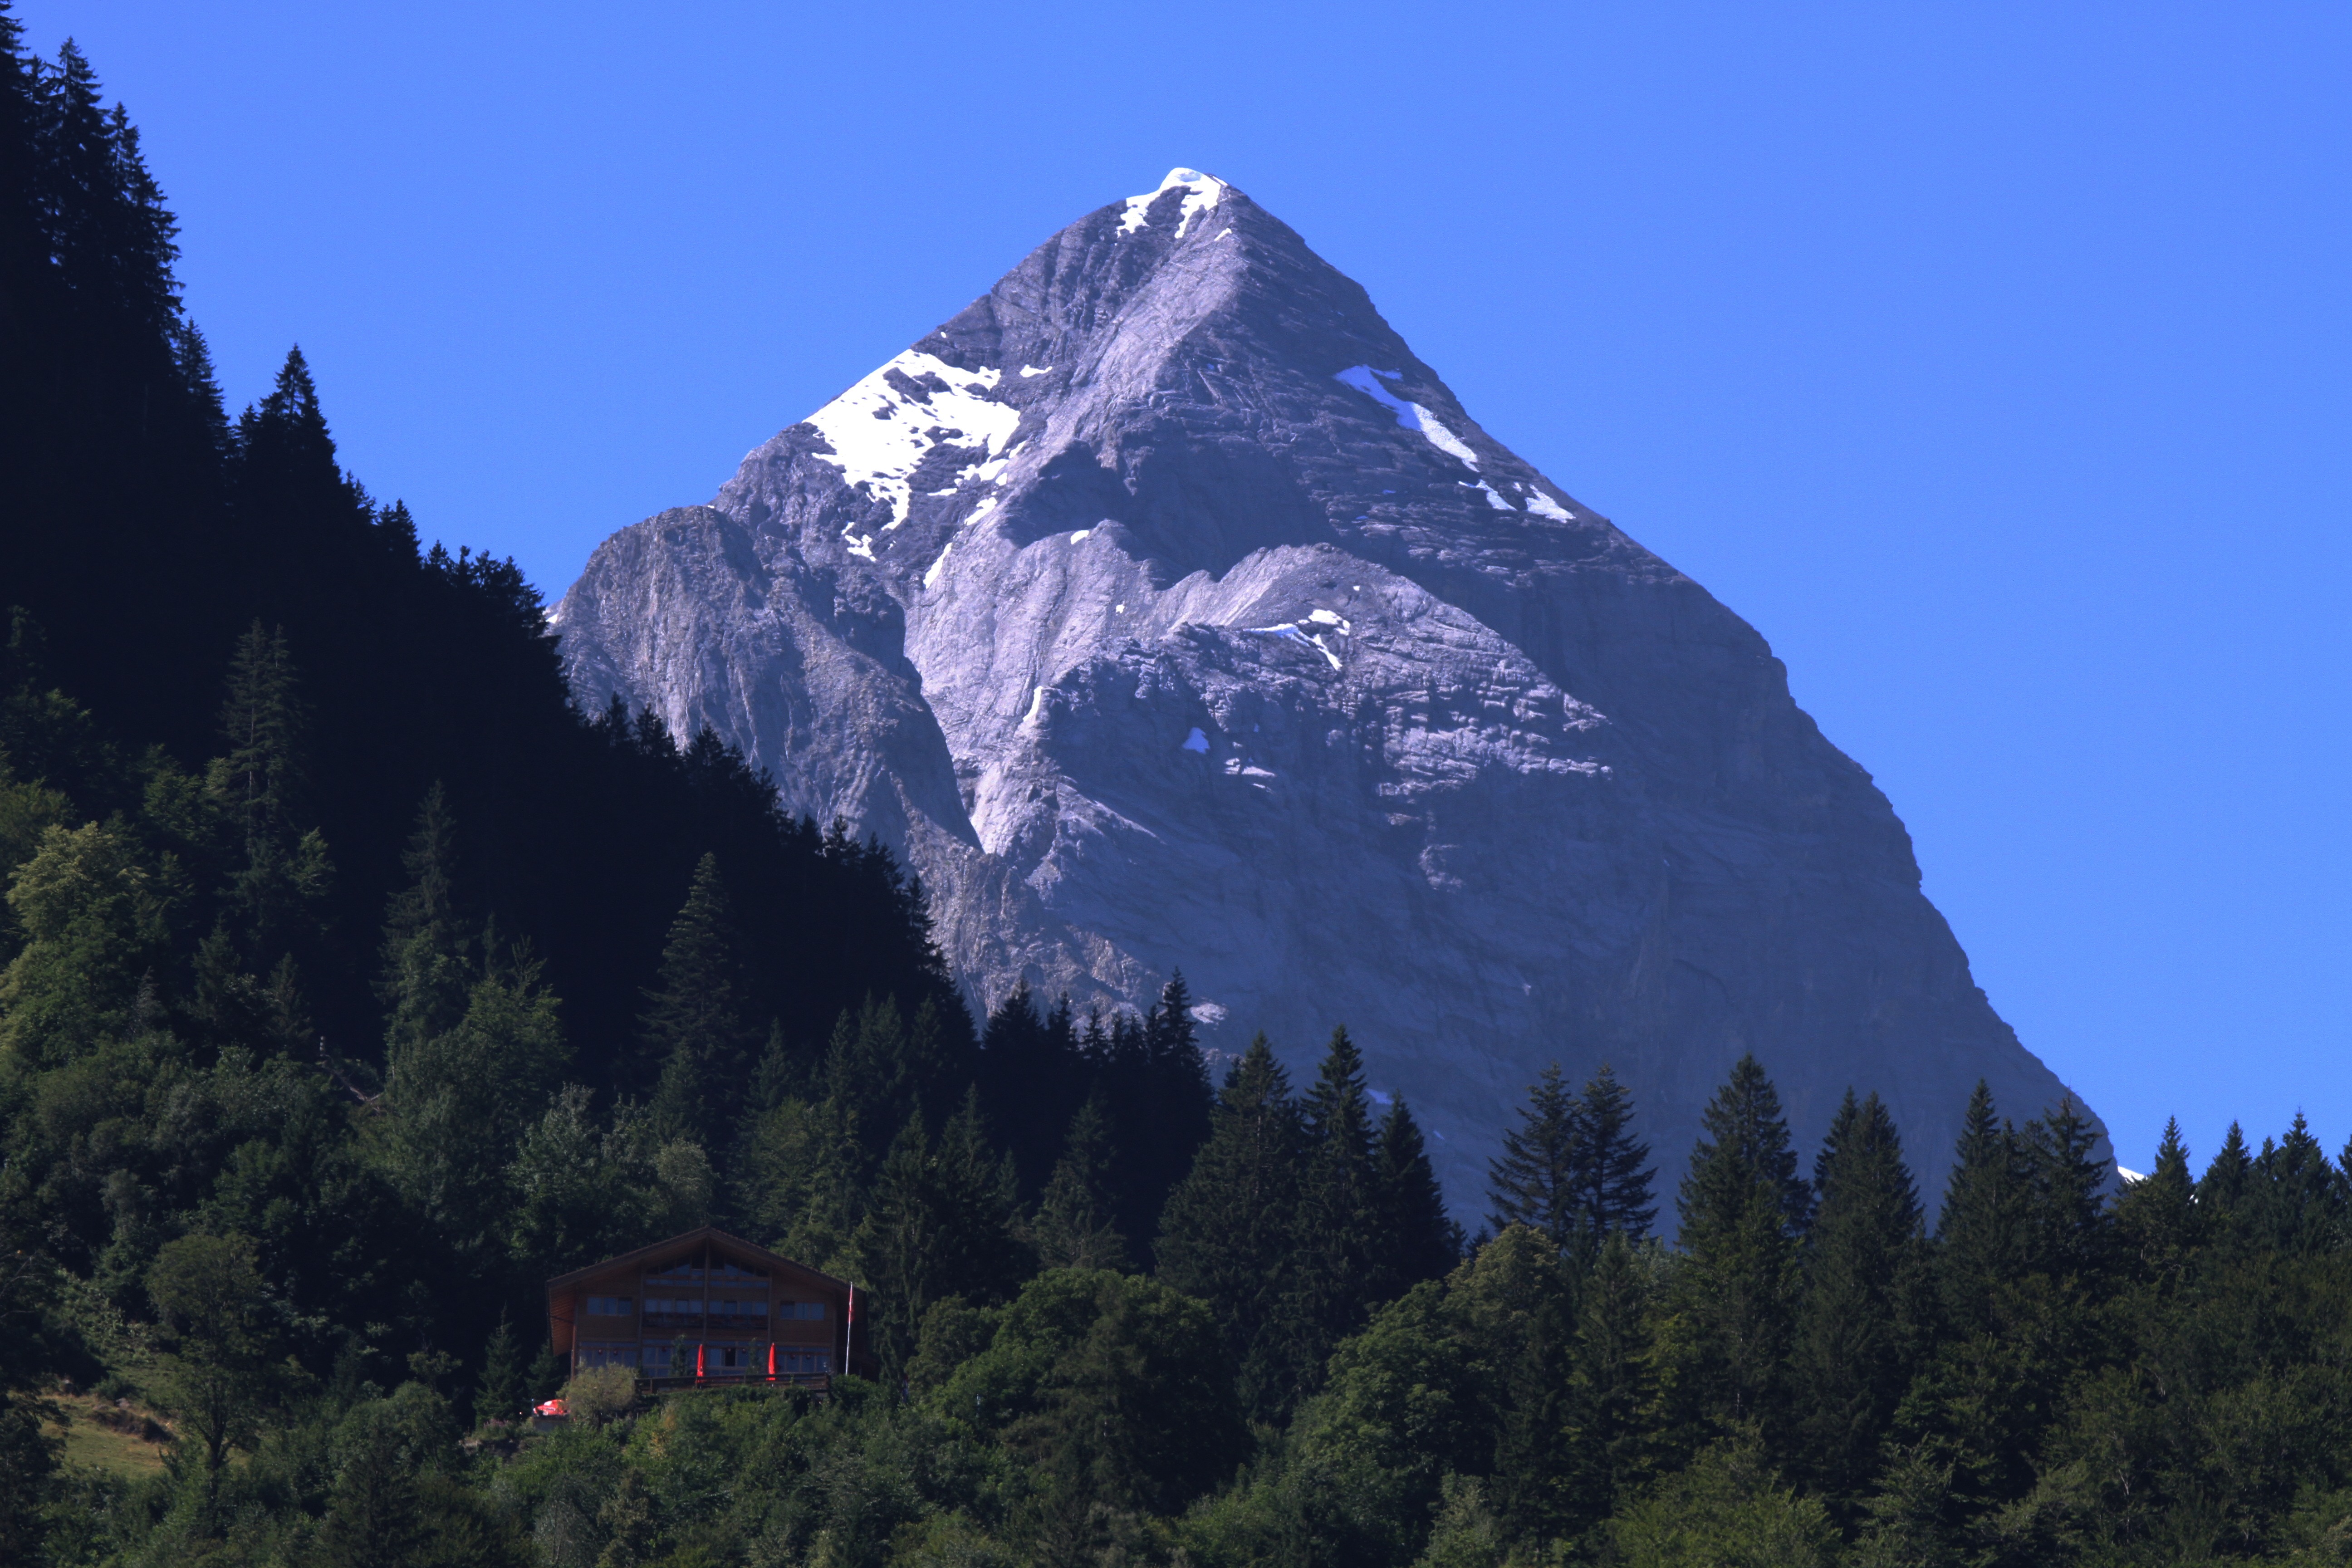
landscape, nature, forest, rock, wilderness, mountain, sky, hiking, adventure, view, valley, mountain range, panorama, summer, weather, alpine, blue, leisure, national park, ridge, summit, mountaineering, trees, mountains, alps, outlook, plateau, switzerland, beautiful, ecosystem, sunbeam, brienz, landform, alpine walk, bernese oberland, the alps, berner, geographical feature, mountainous landforms, meiringen